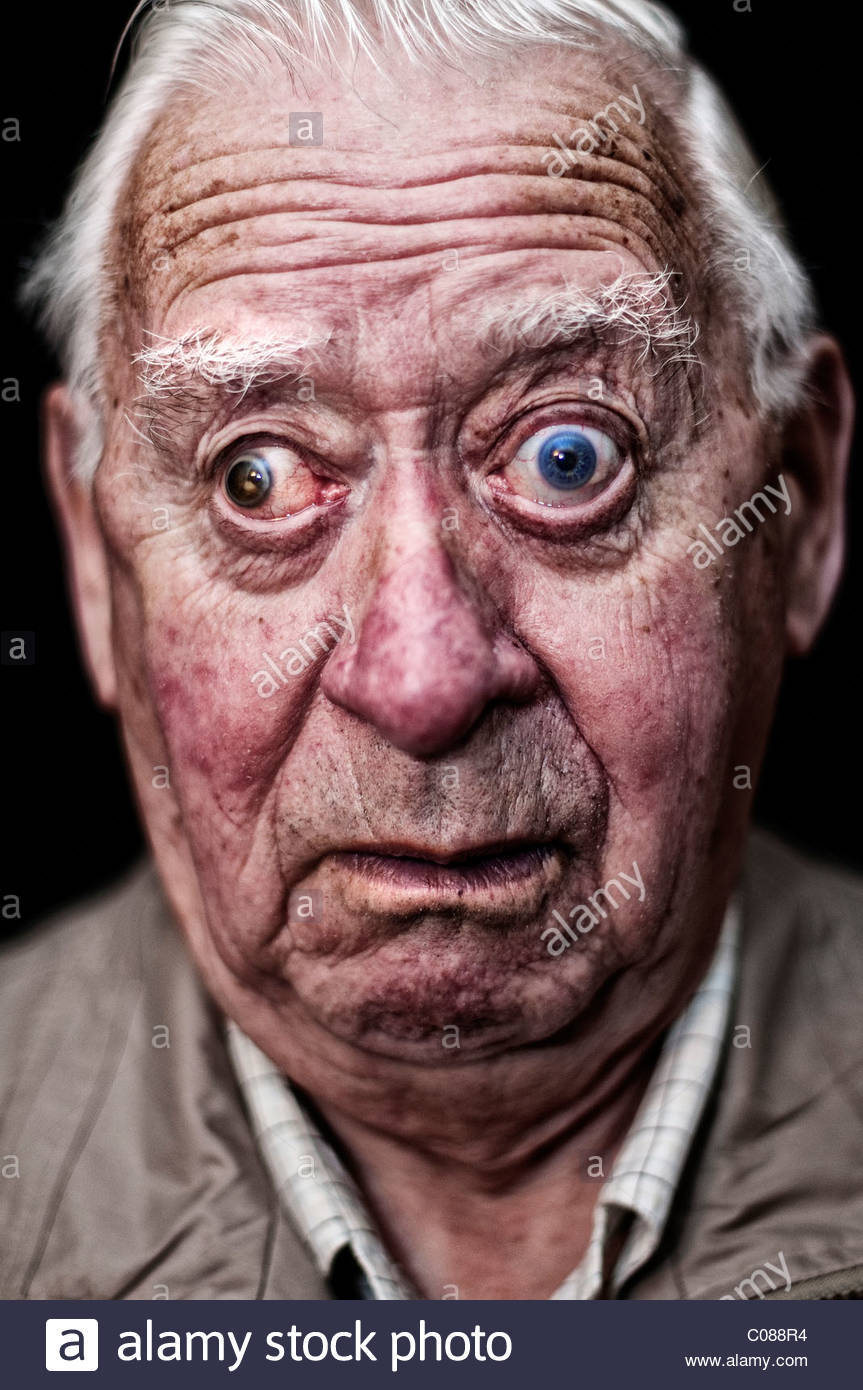
Portrait style: Real Portrait